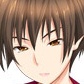
Portrait style: Anime Portrait